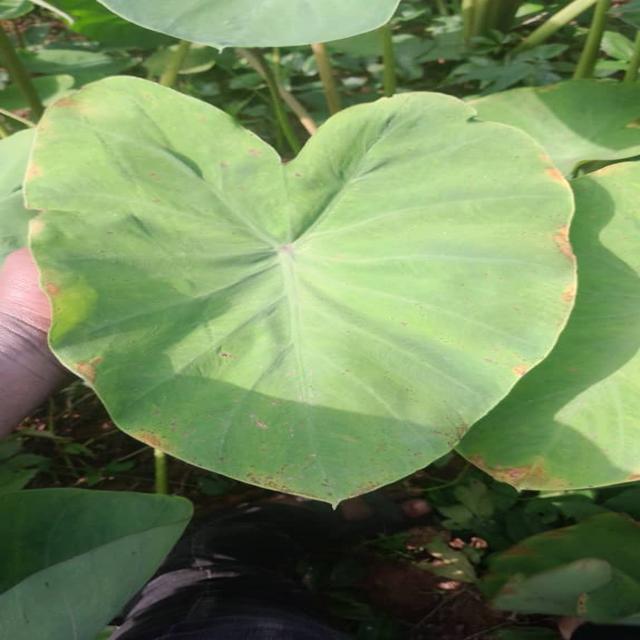
Label: Early_Blight